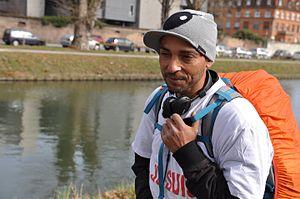
Abdelghani Merah à Strasbourg
Abdelghani Merah, né en février 1977 en Algérie, est un militant algérien agissant contre l'islam radical. Il est le frère ainé du terroriste Mohammed Merah.
Mohammed Merah, né le 10 octobre 1988 à Toulouse et mort le 22 mars 2012 dans la même ville à la suite d'un assaut du RAID, est un terroriste islamiste franco-algérien ayant perpétré les tueries de mars 2012 à Toulouse et Montauban.